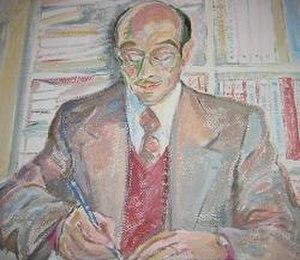
Roc Llop i Convalia était un professeur, anarchiste et poète catalan.